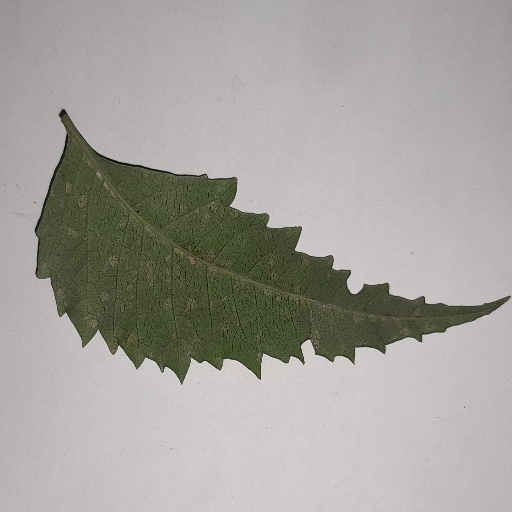
Species: Neem
Leaf condition: Powdery Mildew